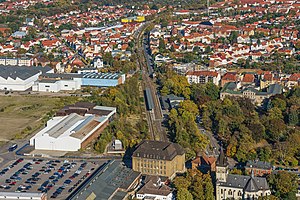
Thale
Thale er en by i den tyske delstat Sachsen-Anhalt og ligger i det nordøstlige hjørne af Harzen.